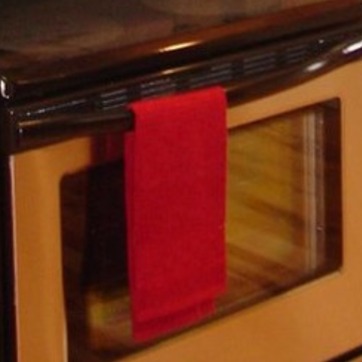
Material: fabric